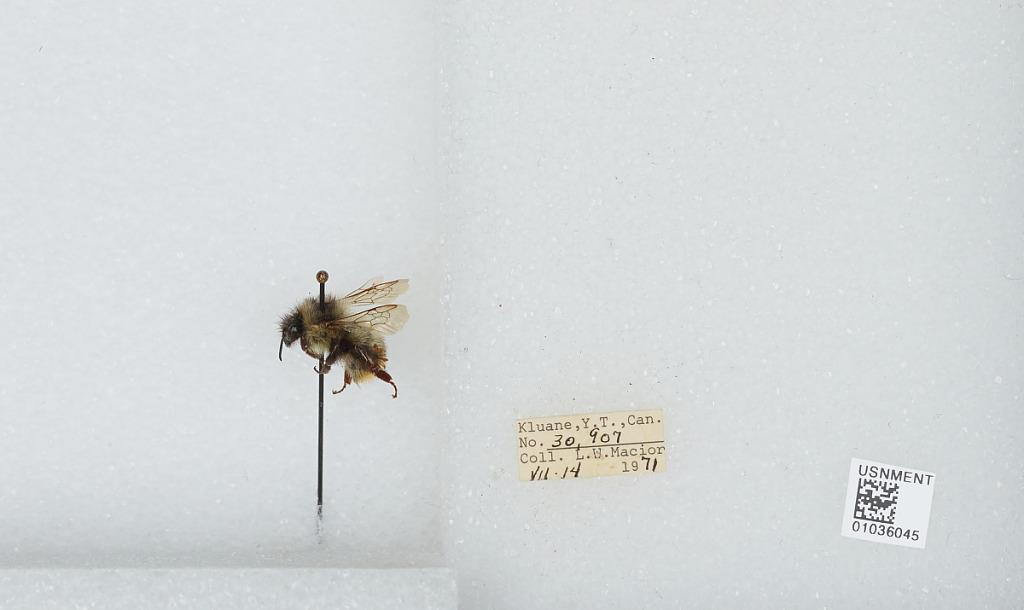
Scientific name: Bombus (Pyrobombus) mixtus Cresson
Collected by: L. Macior
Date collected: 1971-7-14
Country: Canada
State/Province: Yukon Territory
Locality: Kluane
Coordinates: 60.75, -139.5